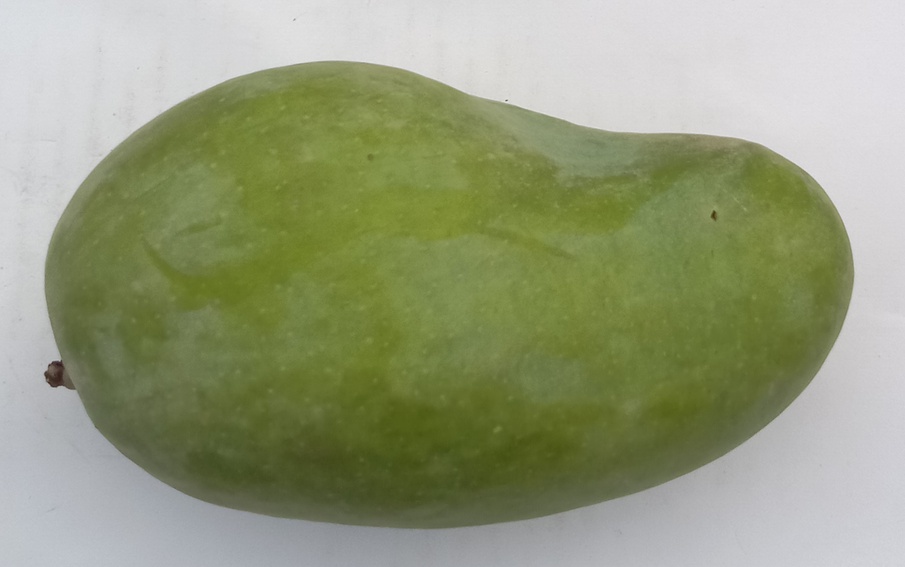
Mango variety: Sindhri